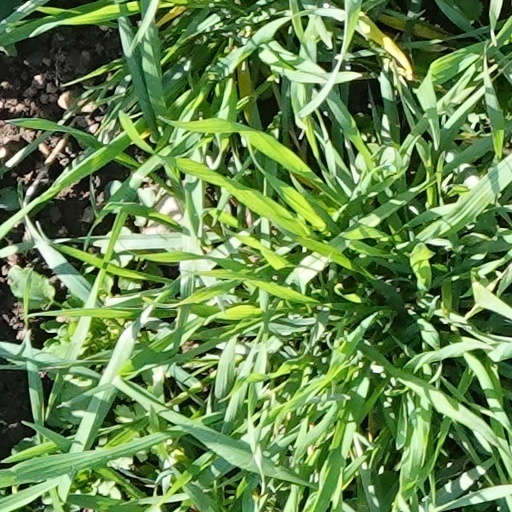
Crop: wheat